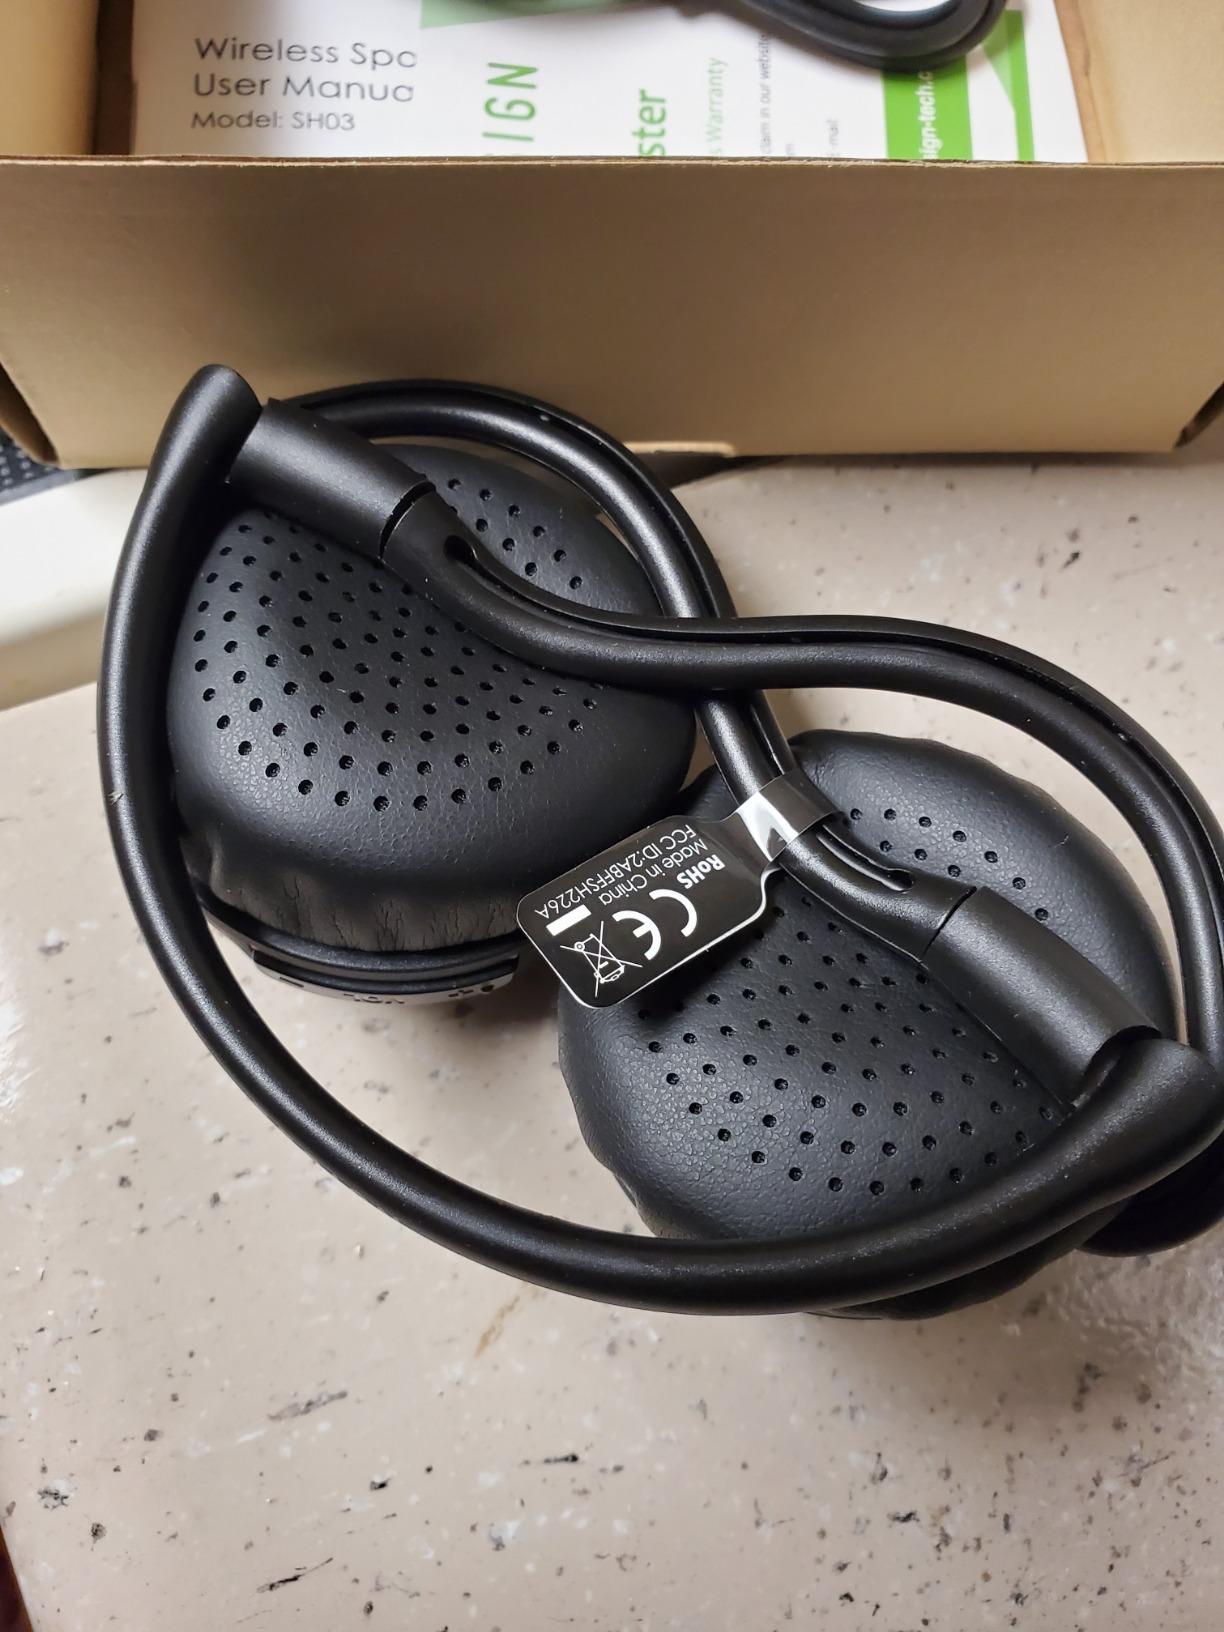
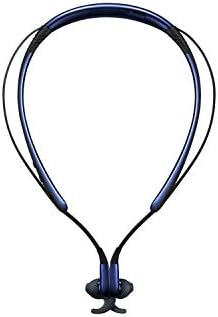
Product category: headphones
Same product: no